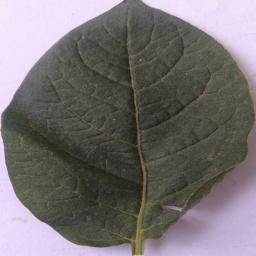
Label: Potato___Healthy